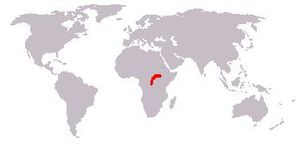
Okapi
Okapiens udbredelse
Okapien er et pattedyr. På trods af, at den visuelt er nærmest sammenlignelig med zebraen, er okapien af giraf-familien, der sammen med giraffen udgør familien giraffer. Okapien er den eneste art i slægten Okapia. Den når en længde på 2-2,2 m med en hale på 30–42 cm og vejer 200–250 kg. Den er 1,5–2 m høj til skulderen. Hunnen er lidt større end hannen. Den lever i det centrale Afrikas regnskove, Nærmere bestemt Ituri-skovene som ligger i den nordøstlige del af Demokratiske Republik Congo. Føden er planteføde.